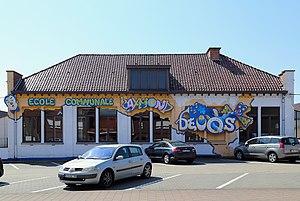
L’école communale Raymond Devos à Mouscron, Belgique.
Raymond Devos, né le 9 novembre 1922 à Mouscron en Belgique et mort le 15 juin 2006 à Saint-Rémy-lès-Chevreuse dans les Yvelines, est un humoriste franco-belge.